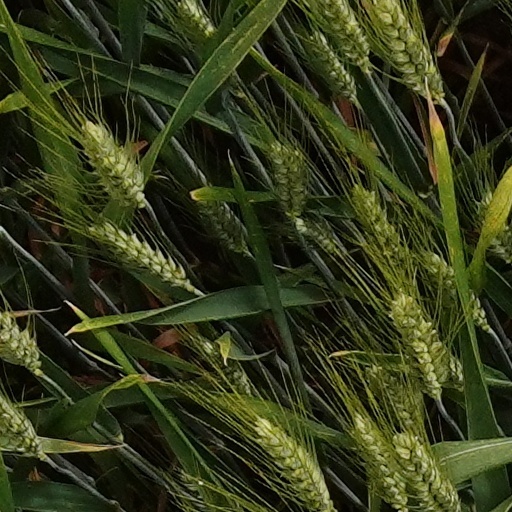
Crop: wheat